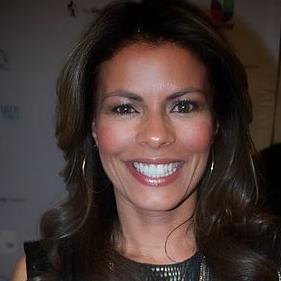
Age: 46